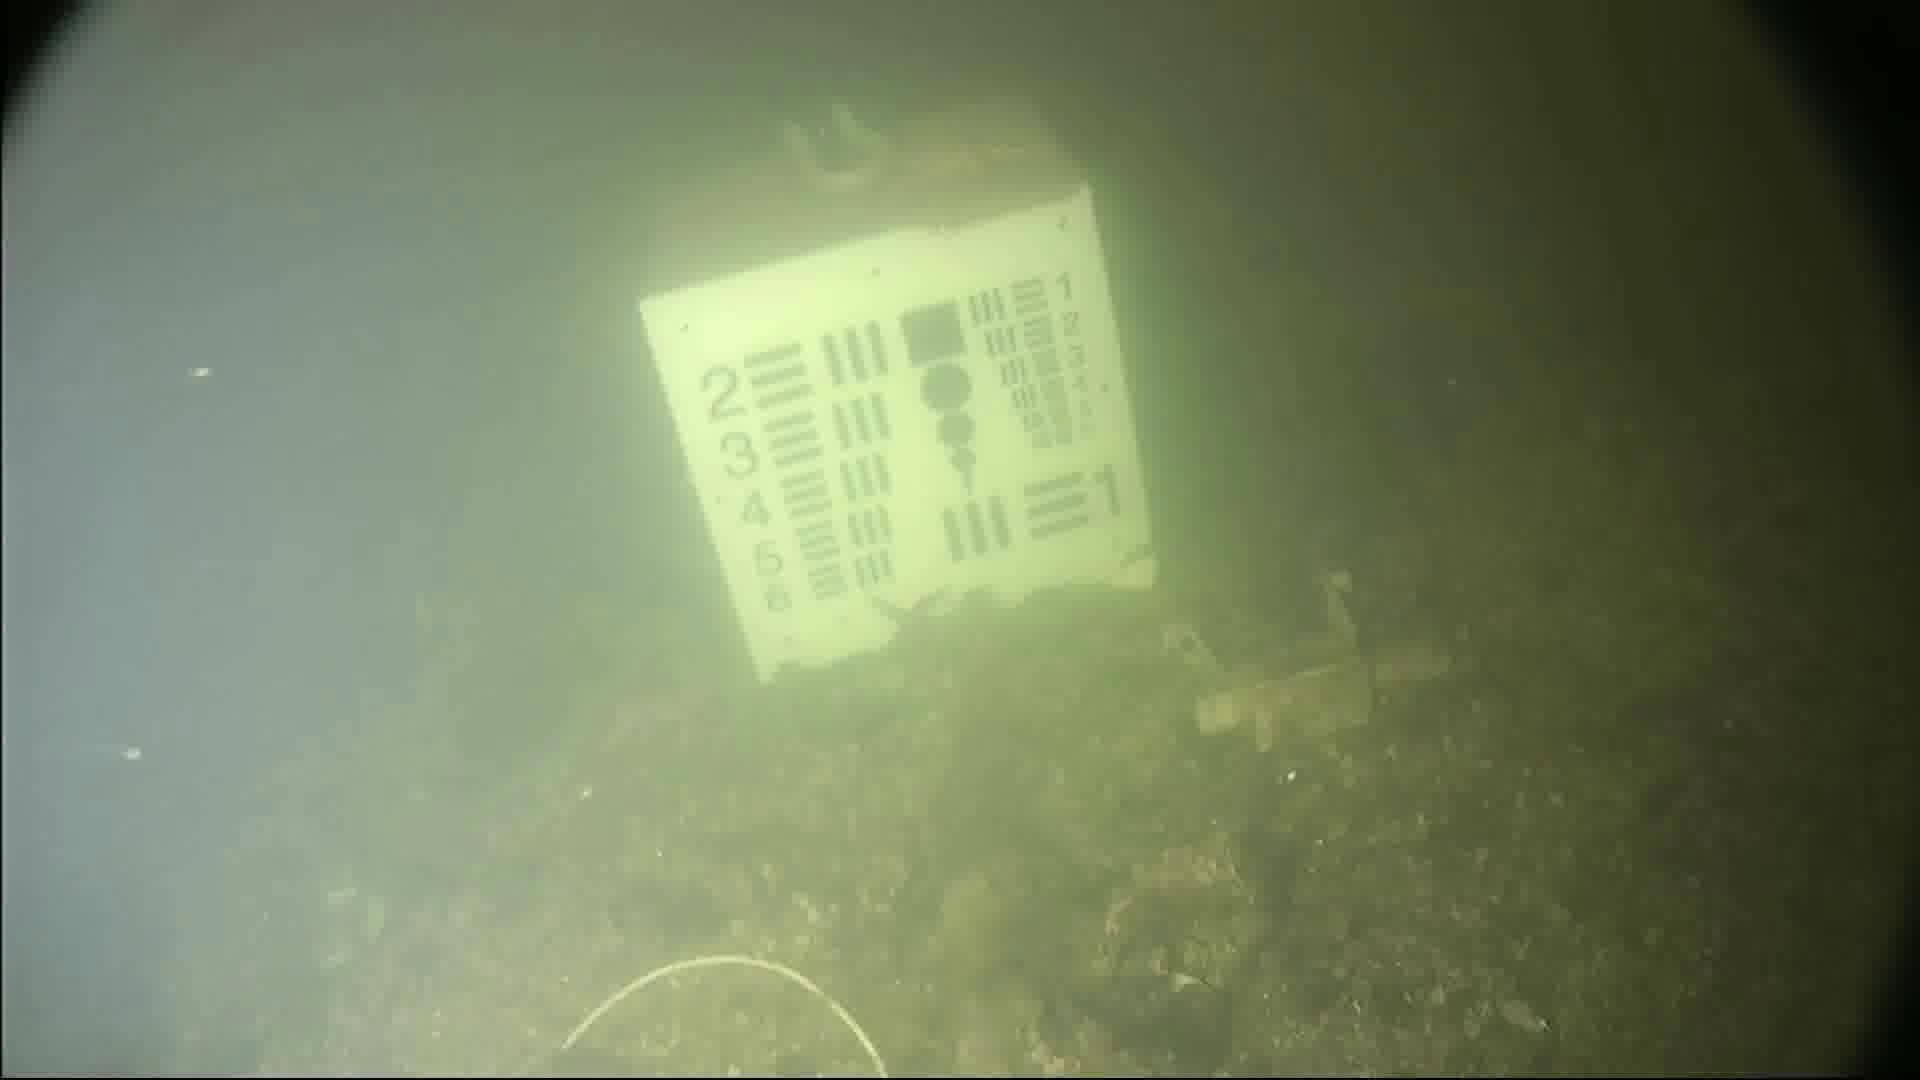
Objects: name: starfish